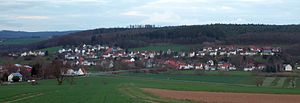
Altenbrunslar
Altenbrunslar set fra vest
Altenbunslar er en bydel i den nordhessiske by Felsberg i Tyskland, beliggende ved floden Eder.